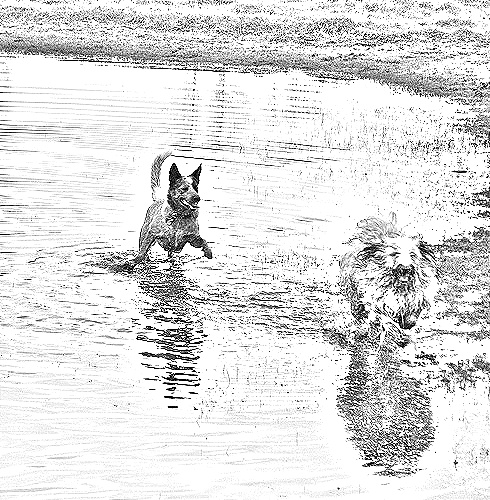
Portrait style: Sketch Portrait